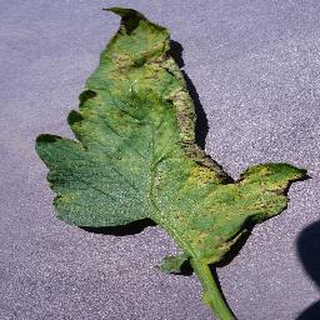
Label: tomato_septoria_leaf_spot